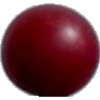
Label: Cherry Wax Red 1